Buddhist mythology

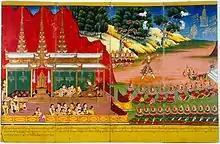
The Sarabhanga Jātaka depicts the bodhisattva in a past life giving an exhibition of his extraordinary skill in archery.

Buddhist cosmology has an expansive view of time and space, with multiple world systems ("lokāḥ") divided into different planes of existence ("dhātus") which go back countless eons ("kalpas"). The Buddhist (and Indic) view of time is cyclical instead of linear or progressive. World systems or universes go through cycles, from birth to destruction, and see similar patterns arise again and again. These patterns include the birth and awakening of a Buddha as well as the degeneration and eventual loss of the Dharma. Mythic return is thus a crucial theme in Buddhist cosmology. An important feature of this is that in the Buddhist universe, there is no single beginning or myth of a first creation. The Buddha is said to have stated that the world is "without discoverable beginning, a first point is not discerned of beings roaming and wandering on." Thus while individual world systems ("lokāḥ") go through cycles of birth and destruction (which are explained as being caused by natural processes related to the four elements), the entire system of samsara itself or the "multiverse" consisting of all universes has no single point of origination in time or a single cause/prime mover. Thus Buddhist cosmology and myth rejects theistic creationism.